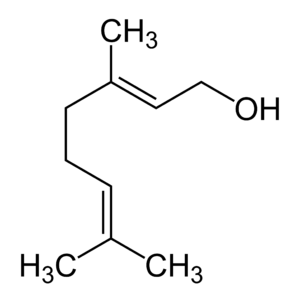
Le géraniol est un alcool terpénique insaturé. C'est également un monoterpène. Il constitue une majeure partie de l'essence de rose et de palmarosa. Il est également présent dans les huiles essentielles de géranium, citron et citronnelle.